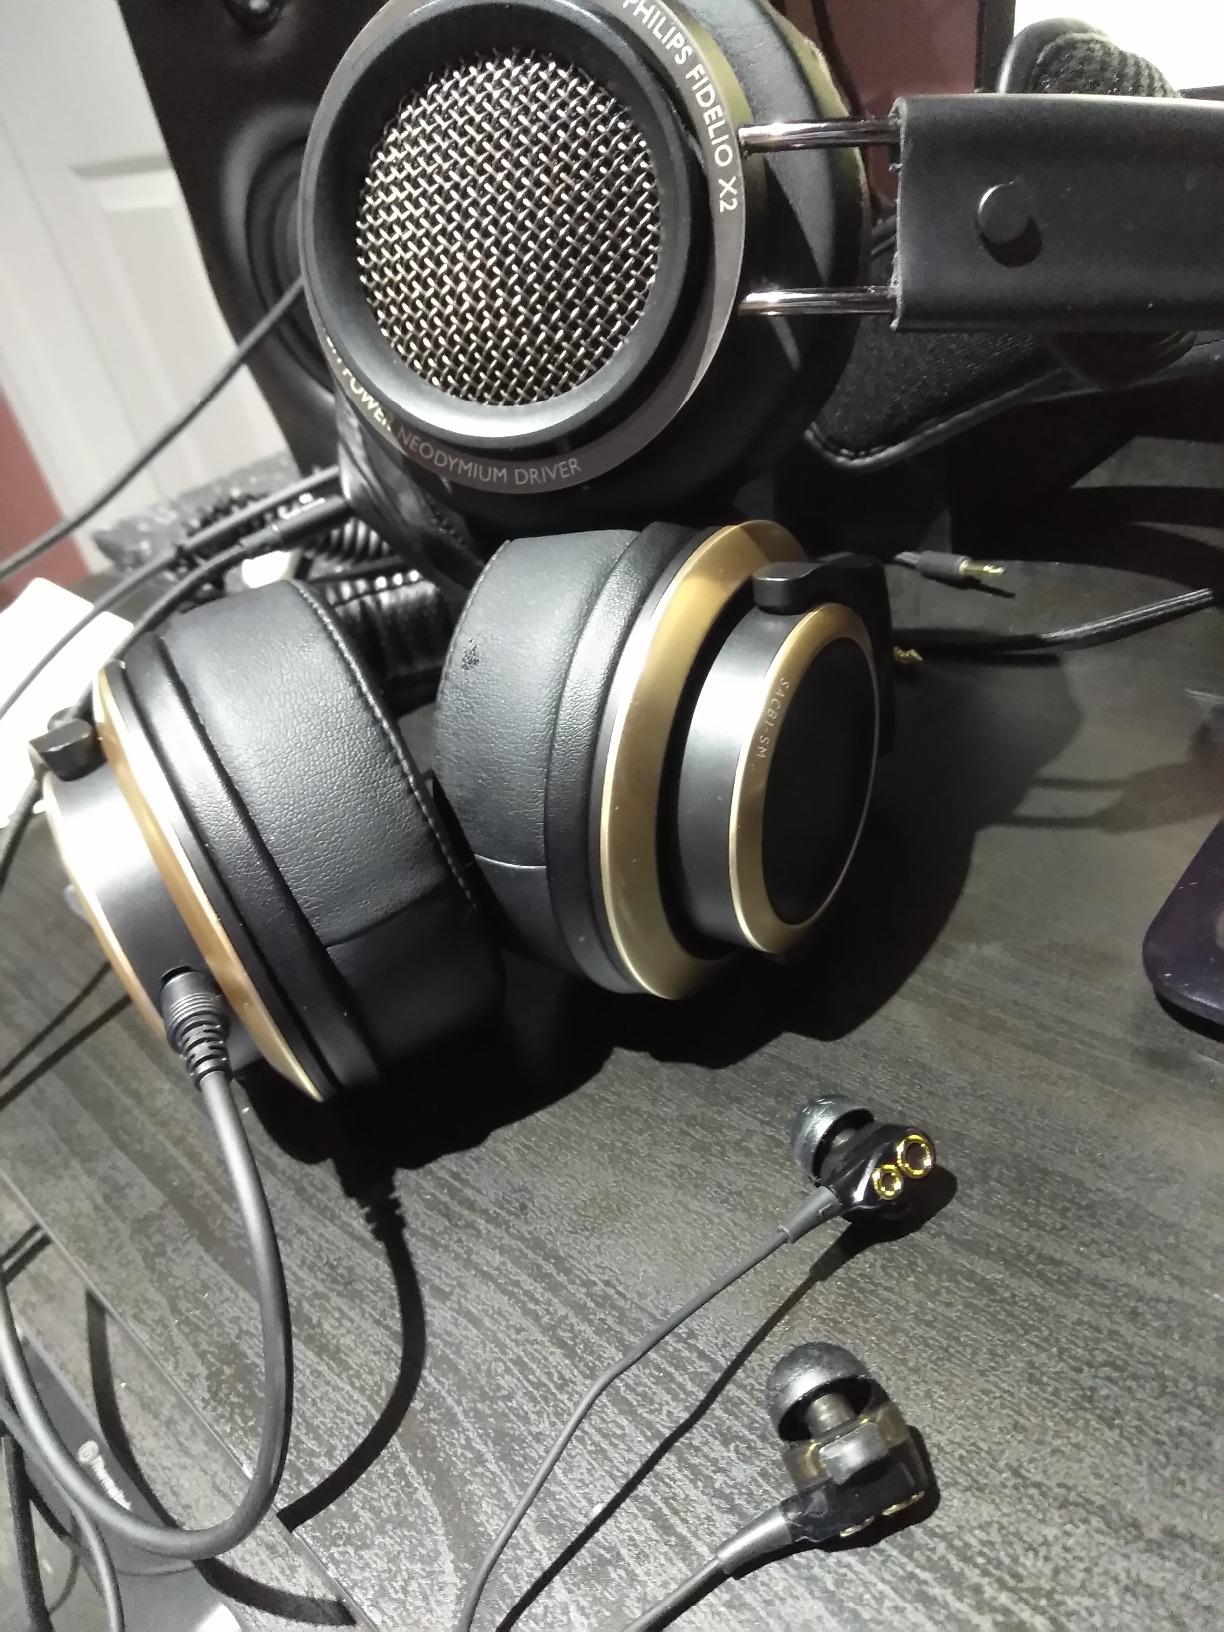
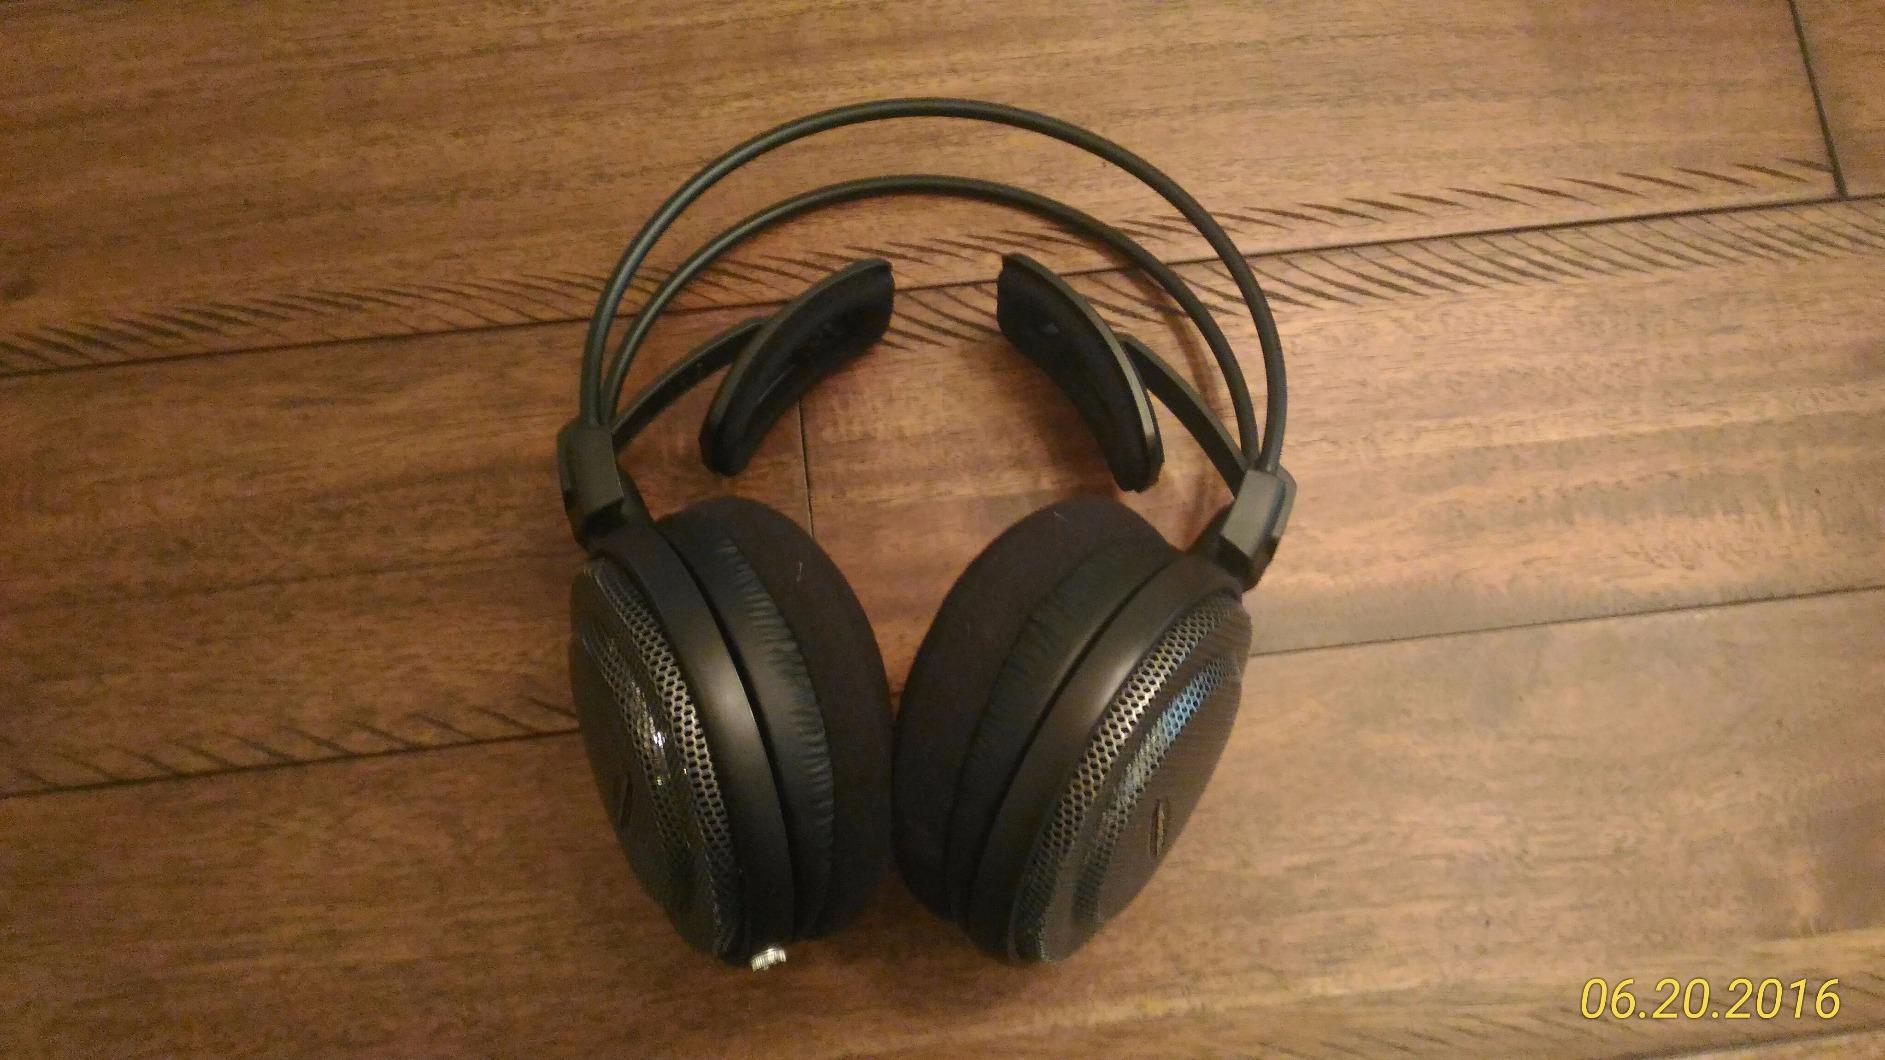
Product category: headphones
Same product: no